Business reference model

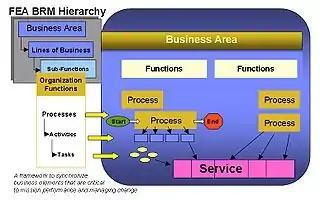
Other view on the FEA Business reference model.

The US Federal Government has defined a Federal Enterprise Architecture structures of the five FEA reference models: